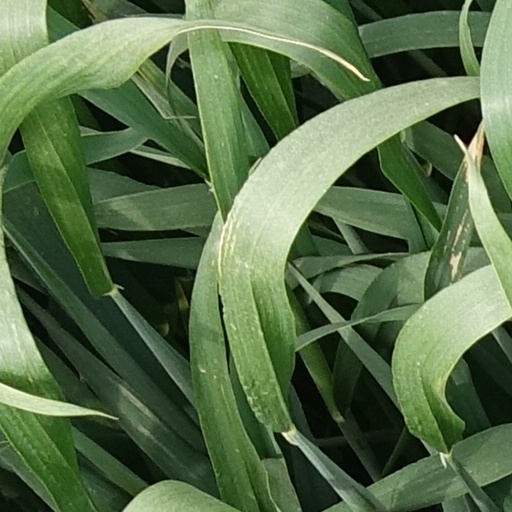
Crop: wheat